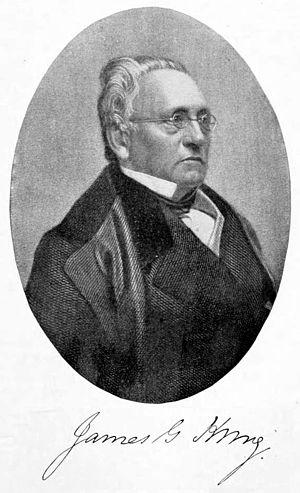
James Gore King, est un homme politique américain.